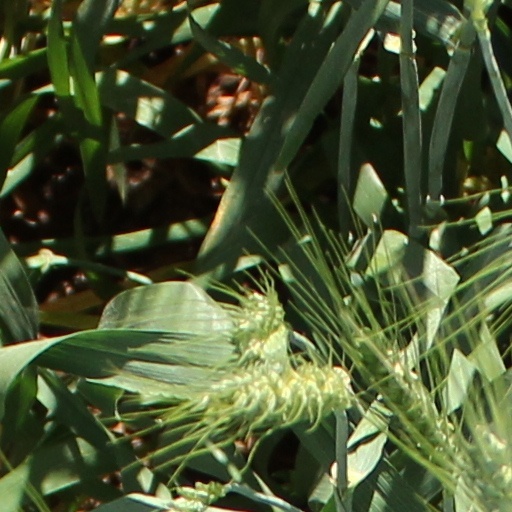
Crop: wheat